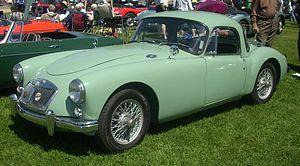
Pétros Papadópoulos est un ancien pilote de rallyes grec.